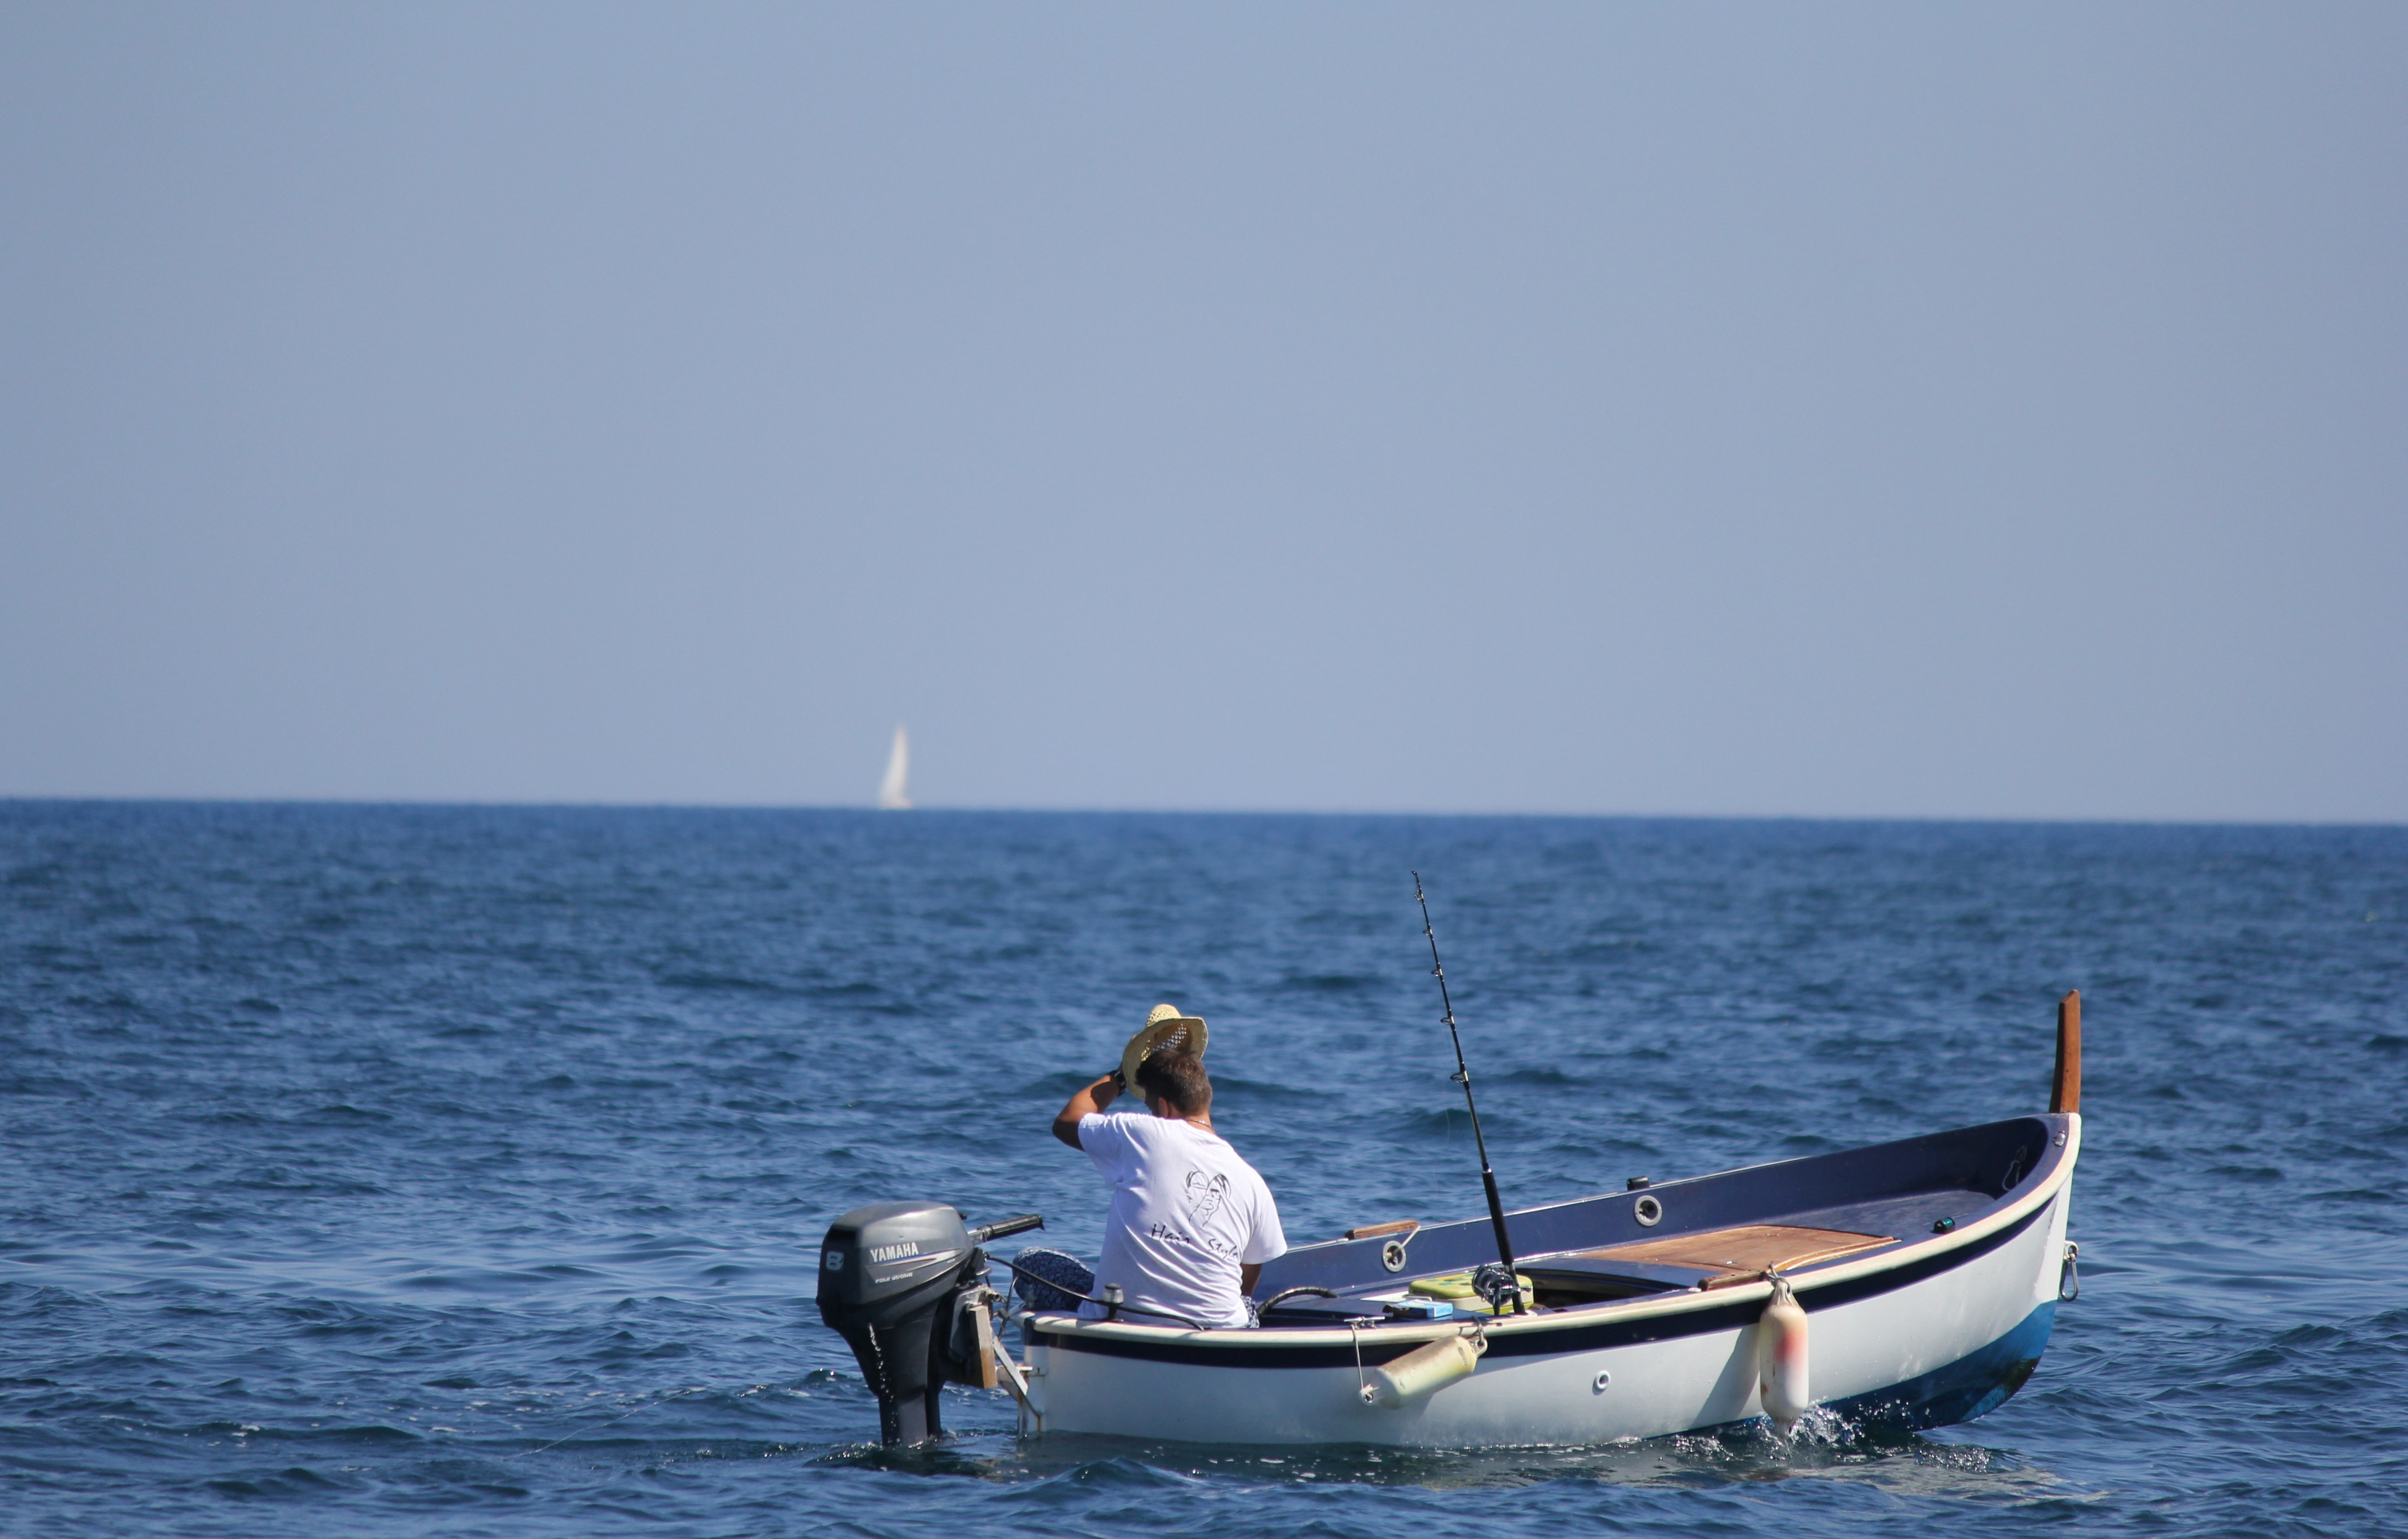
beach, sea, coast, ocean, boat, vehicle, bay, boating, watercraft, sicily, visser, watercraft rowing